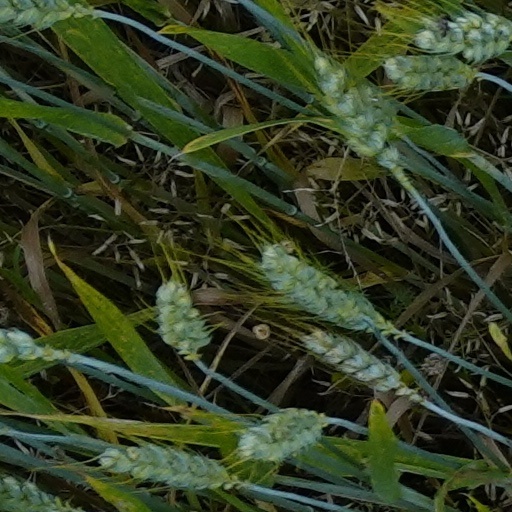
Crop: wheat